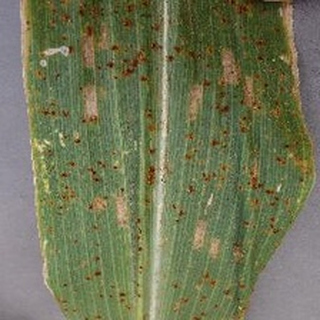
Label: corn_gray_leaf_spot